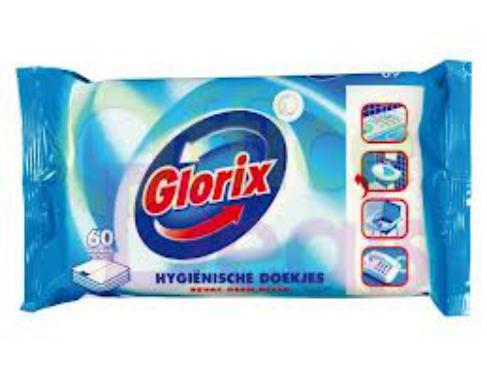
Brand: glorix
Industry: Necessities